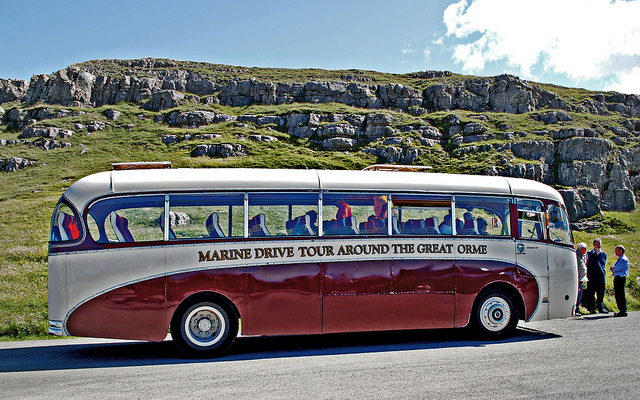
People get off a tour bus to explore the area.

A bus is shown next to hills of rocks.

A tours bus on a tropical island that had some trouble.

A tour bus stopped near a mountain while people gather nearby

A tour bus parked next to a large open field at the foot of a rocky  hillside.